Antigua

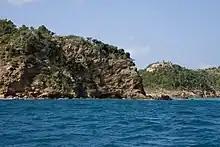
Rocky shoreline near St. John's

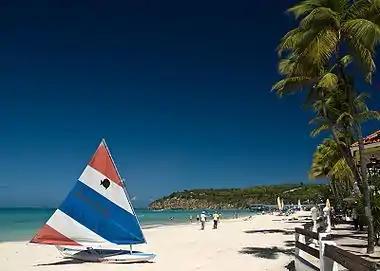
Dickenson Bay beach, Antigua

The first inhabitants were the Guanahatabey people. Eventually, the Arawak migrated from the mainland, followed by the Carib. Prior to European colonization, Christopher Columbus was the first European to visit Antigua, in 1493.